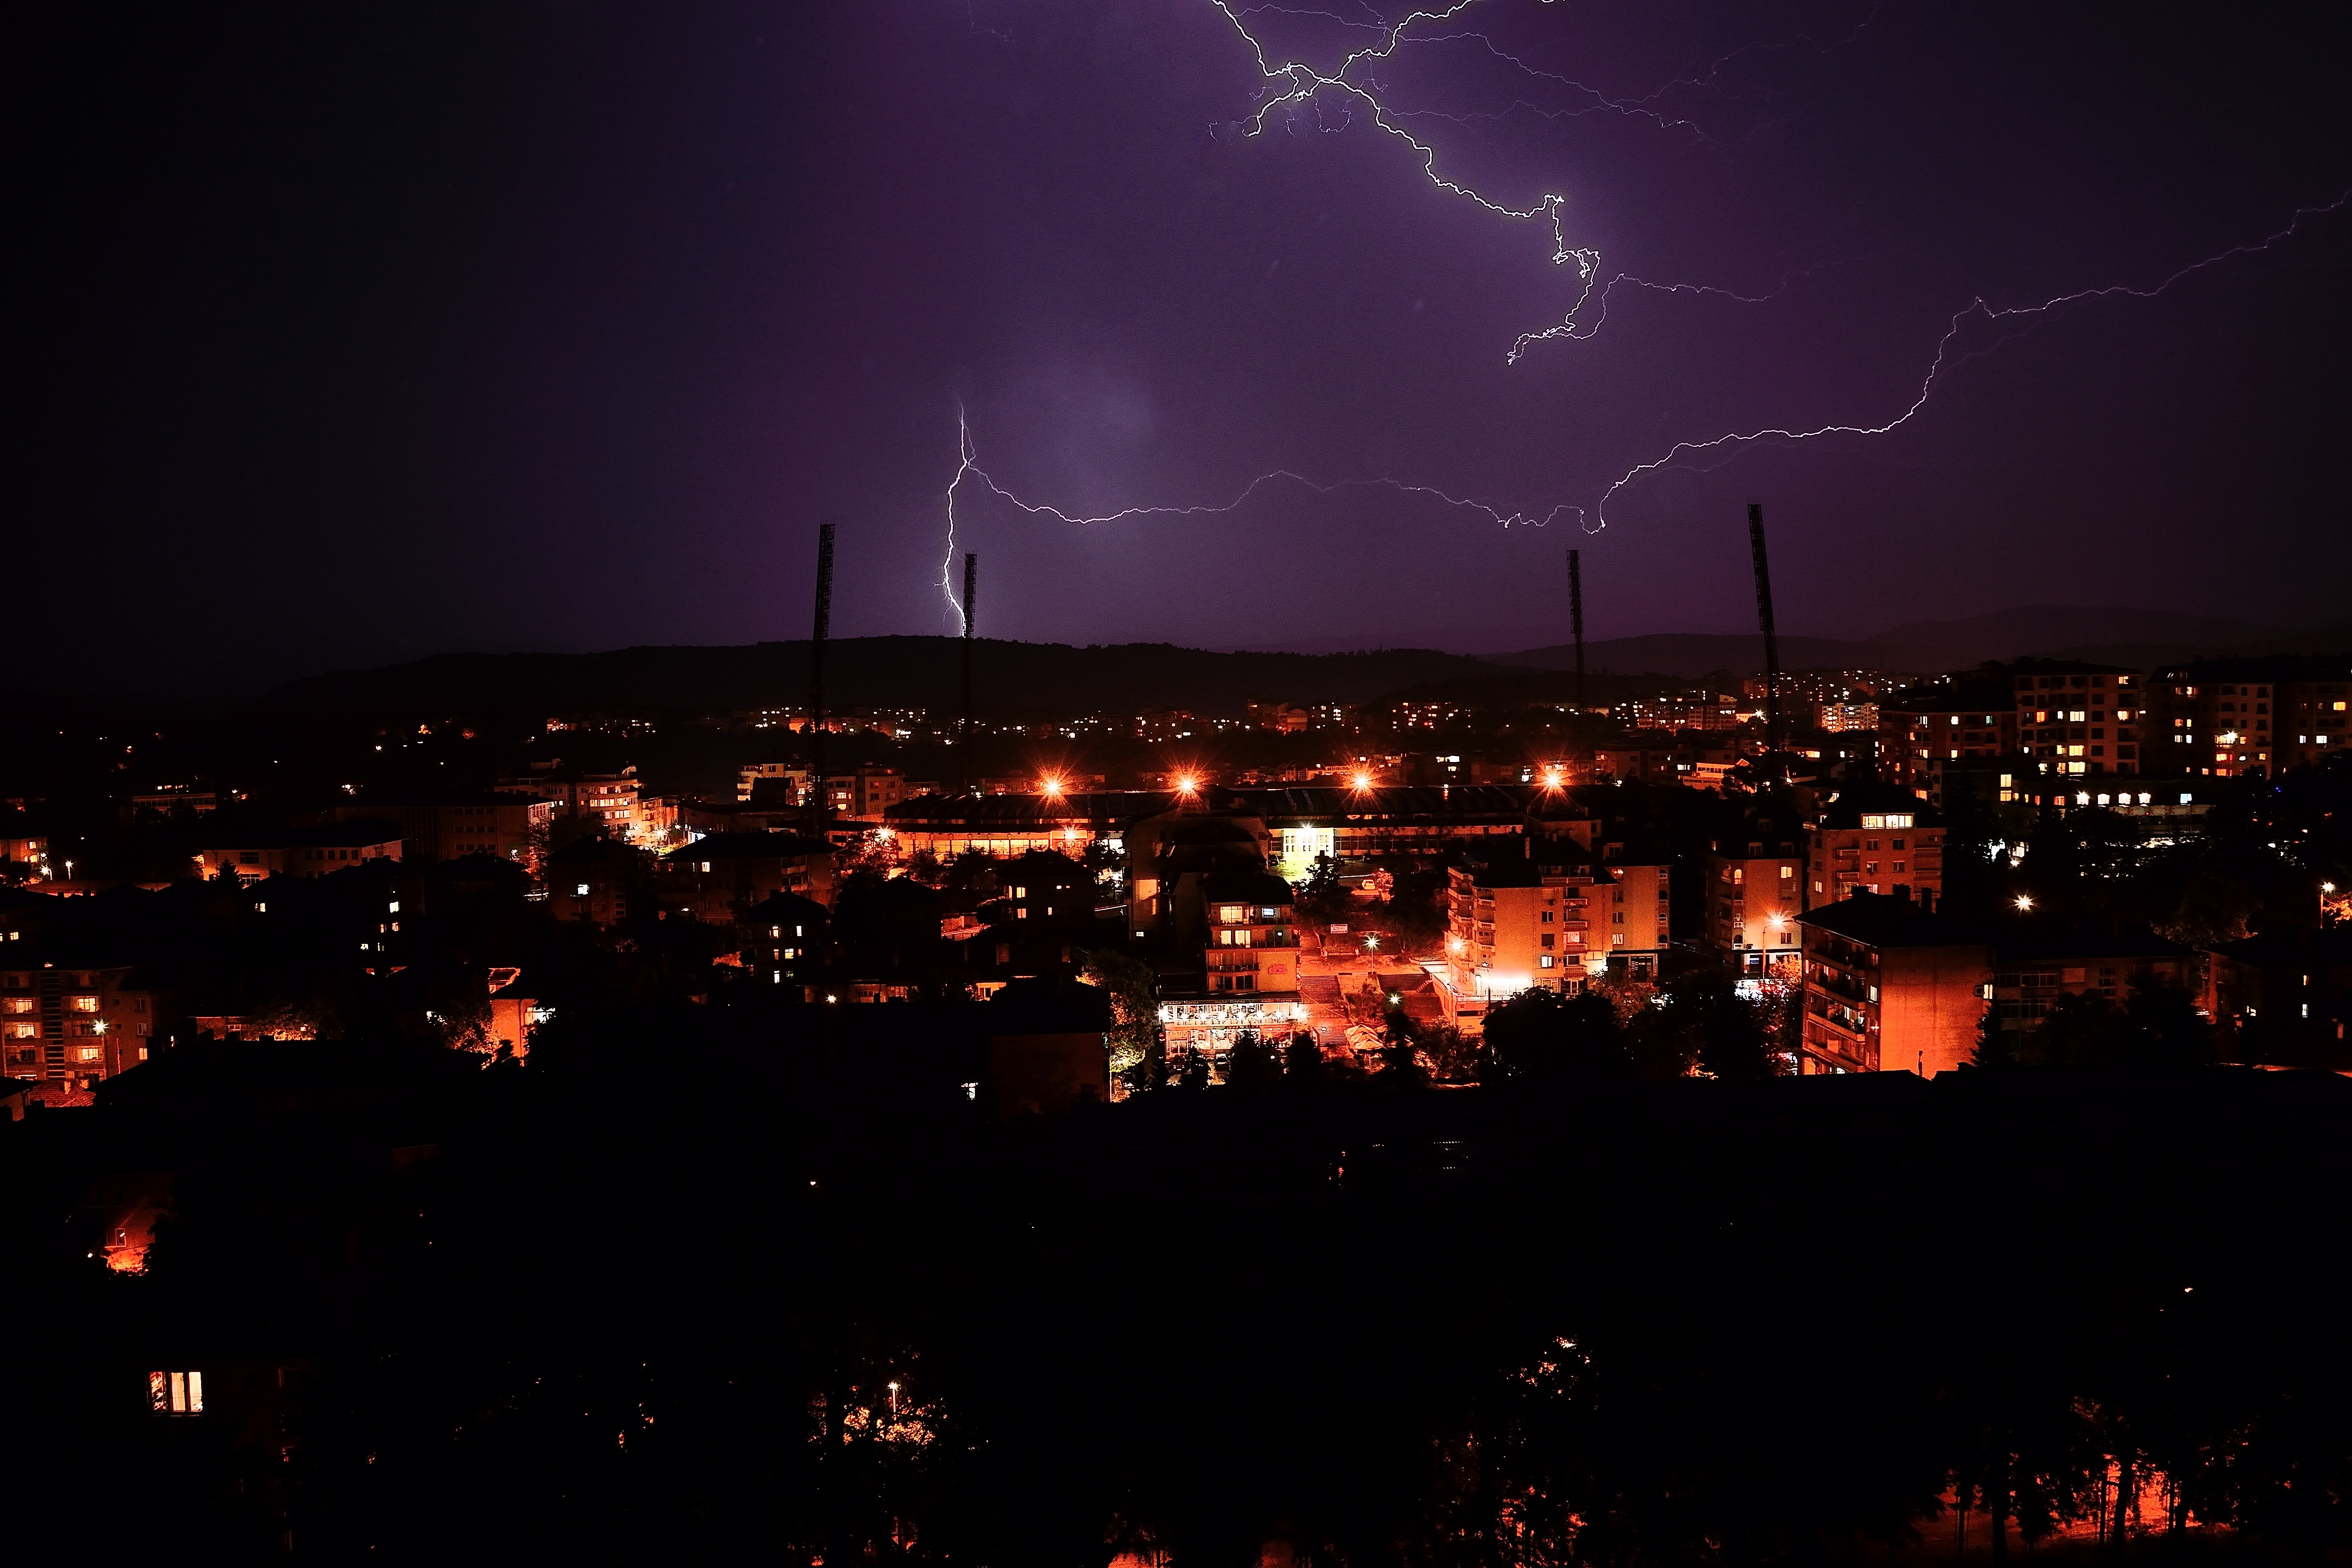
night, rain, dusk, evening, storm, darkness, lightning, thunder, thunderstorm, midnight